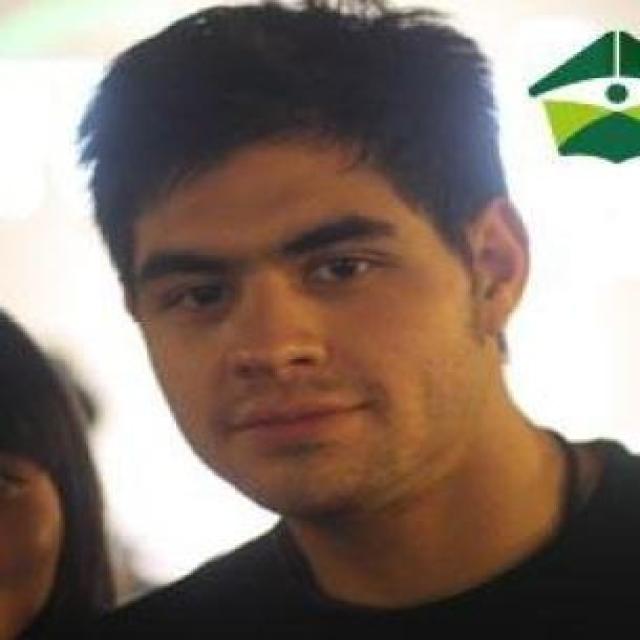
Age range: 21-44